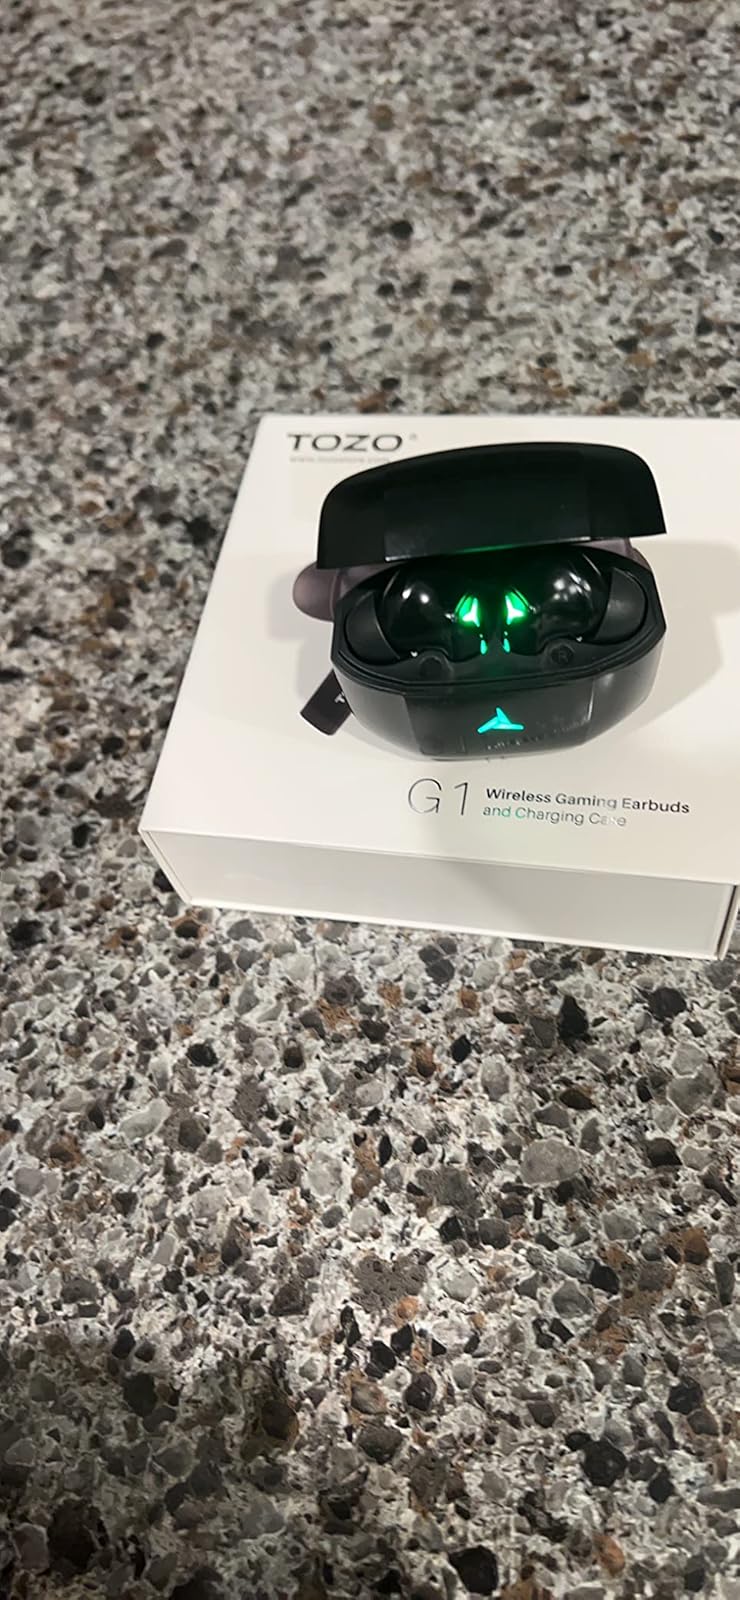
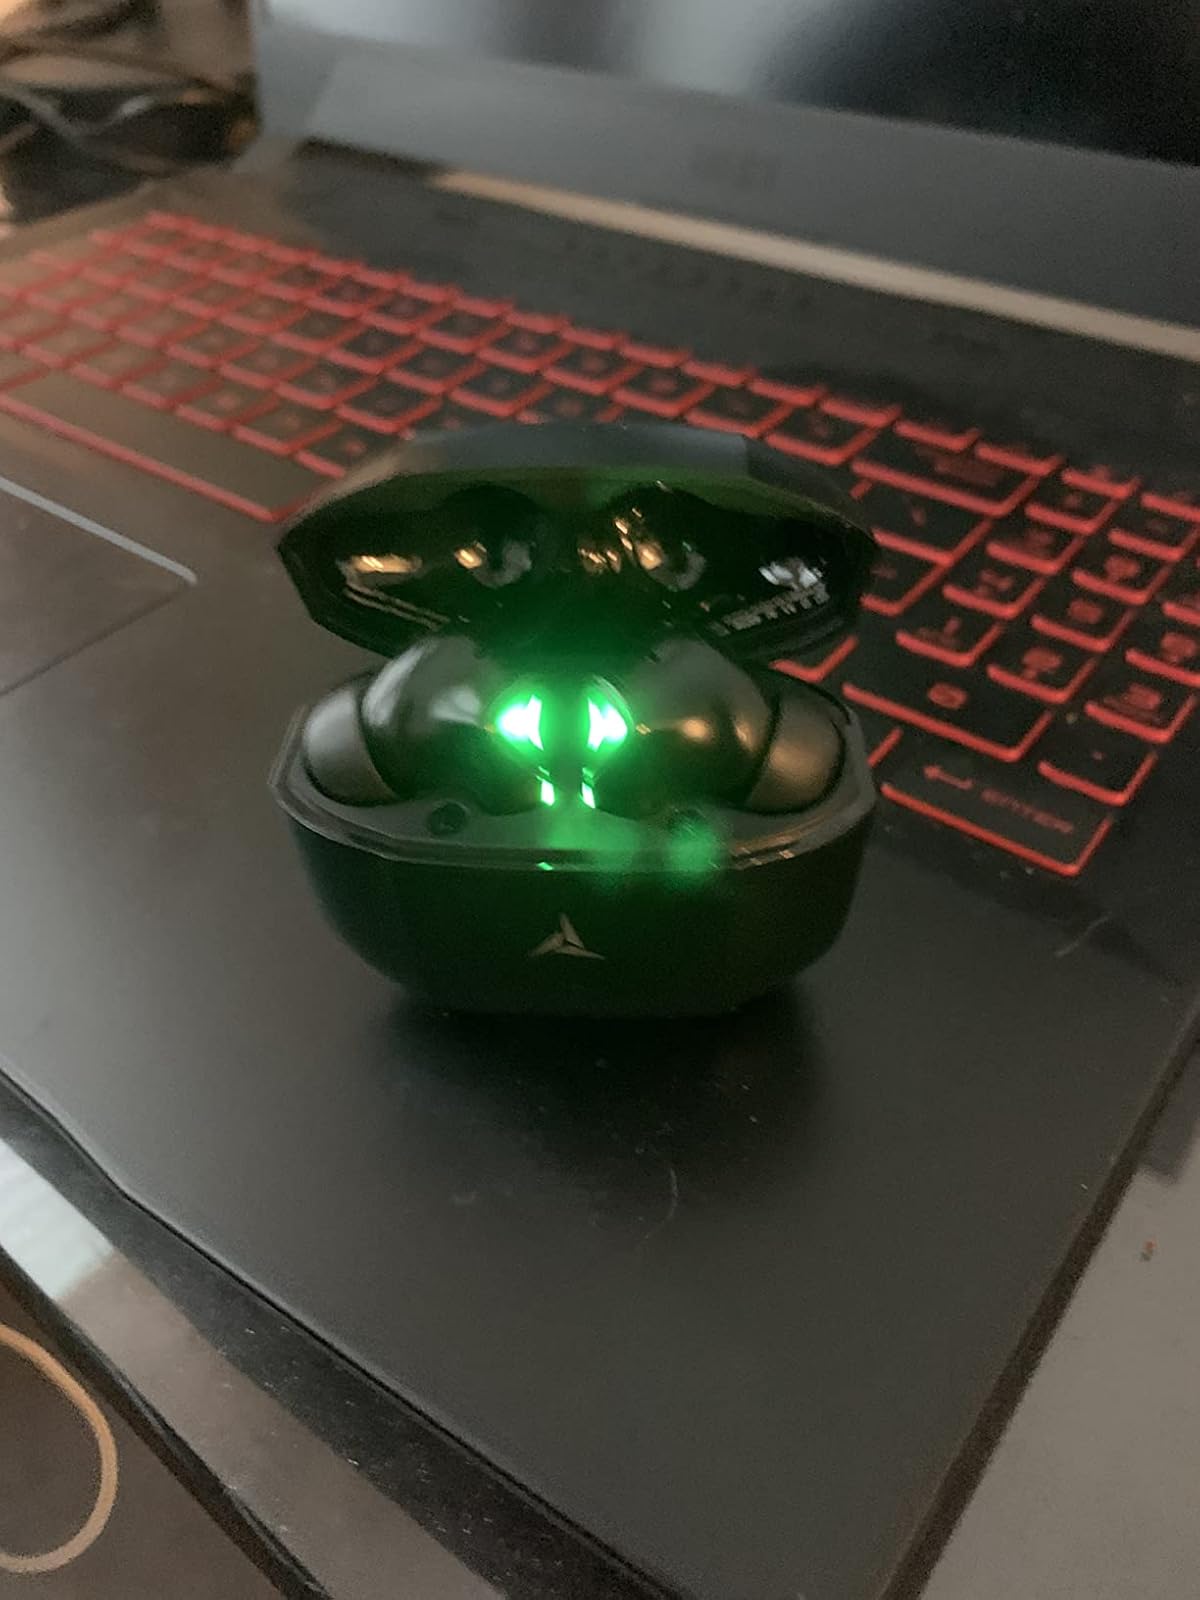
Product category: earbuds
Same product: yes